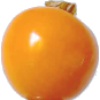
Label: physalis